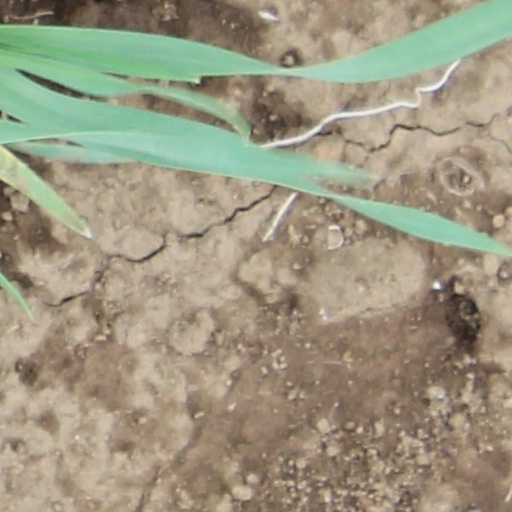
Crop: wheat